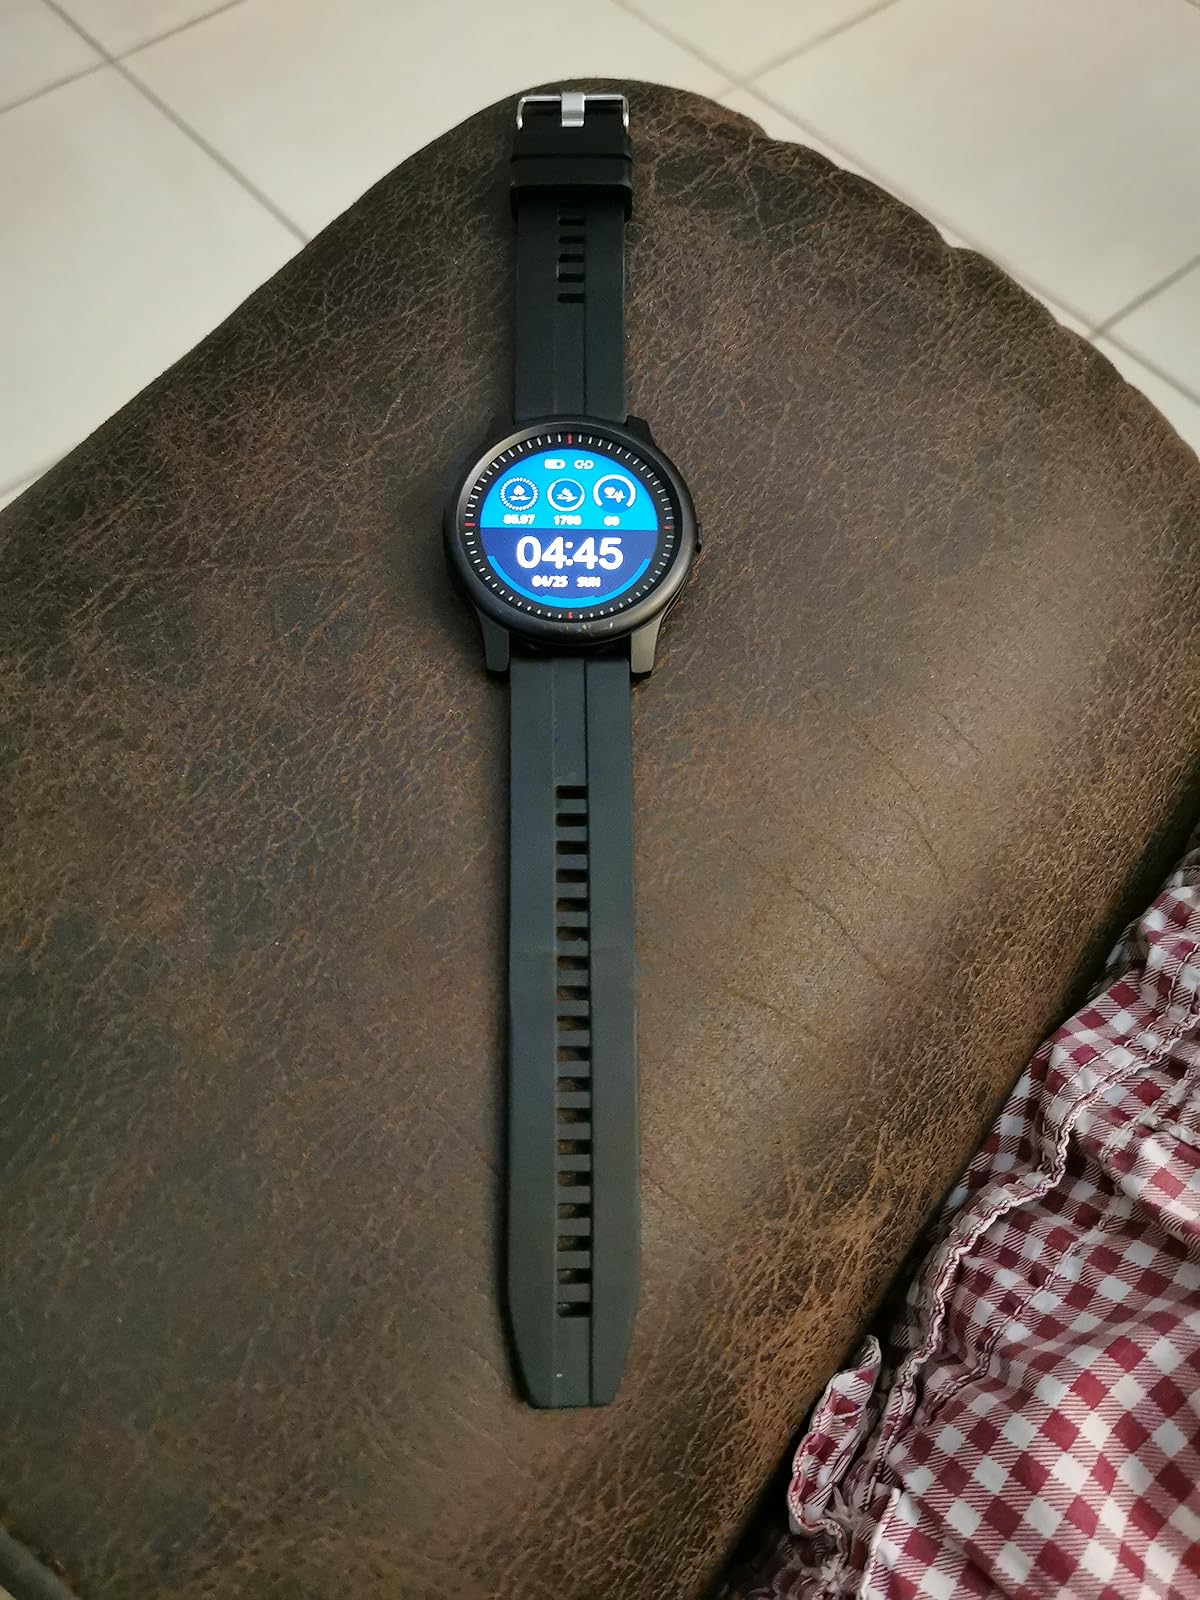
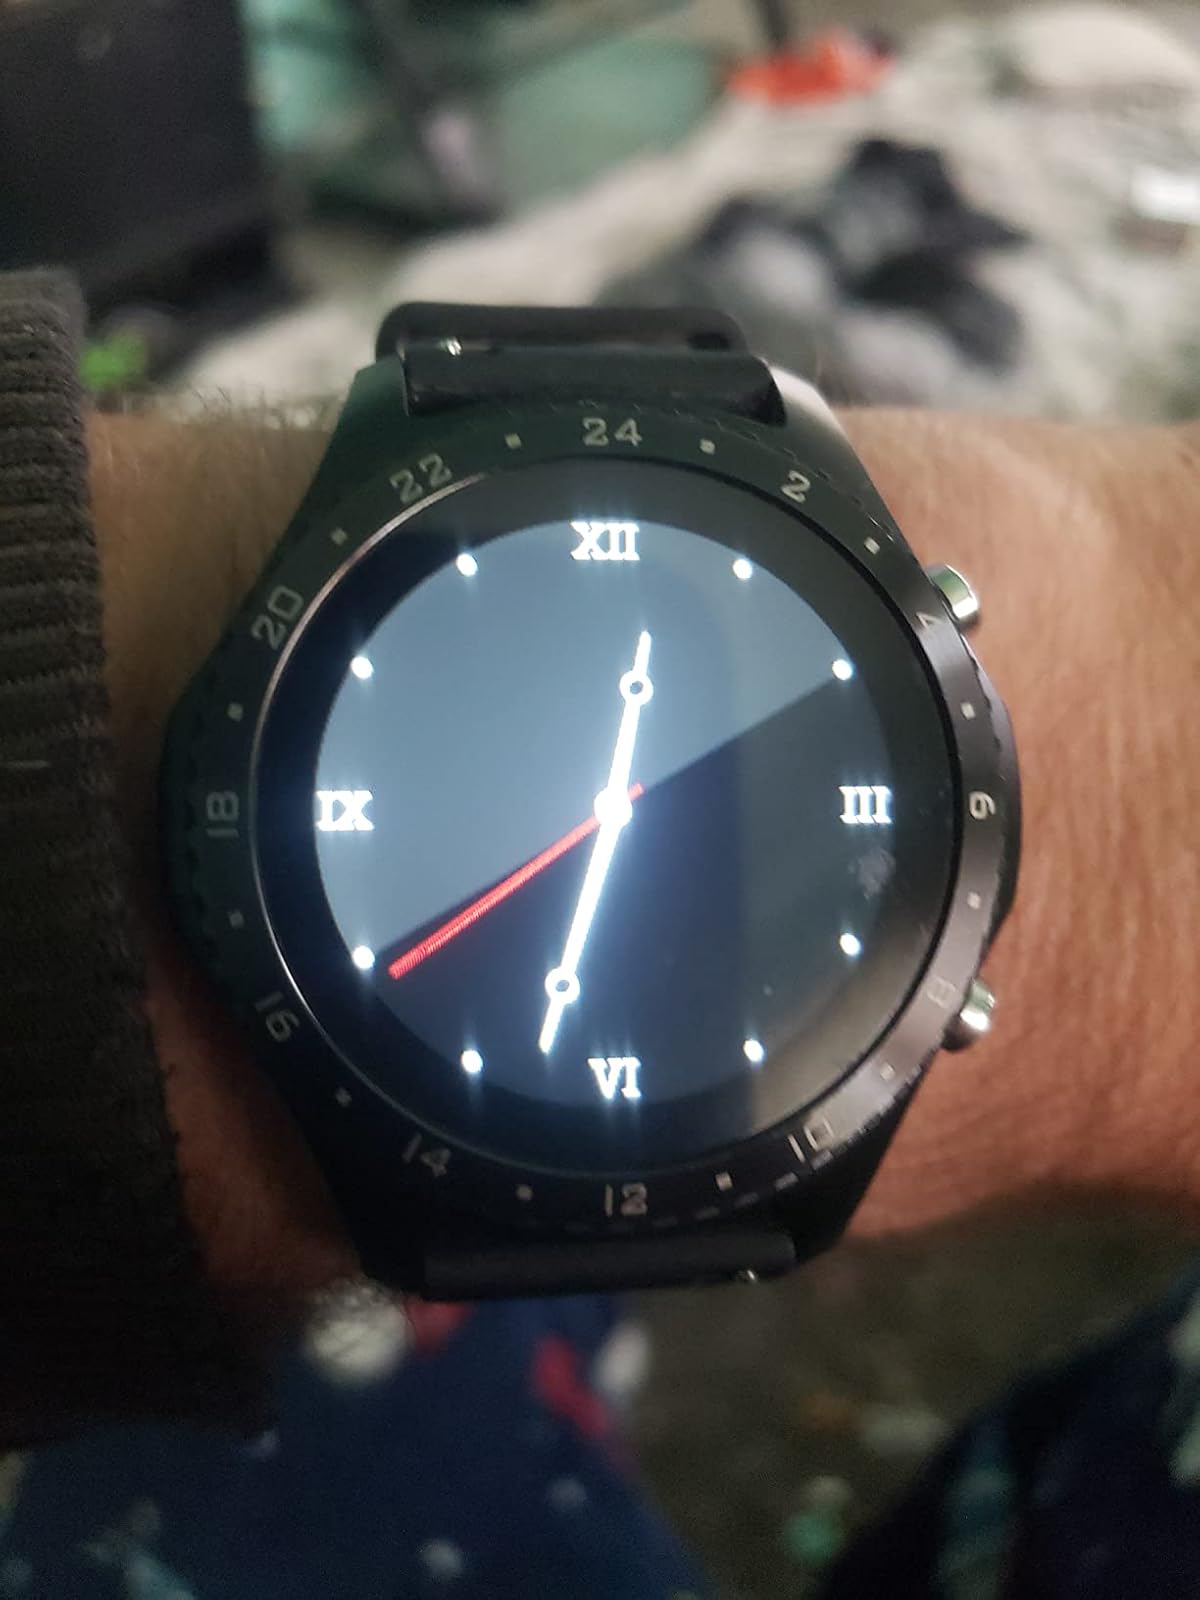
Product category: smartwatch
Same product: no